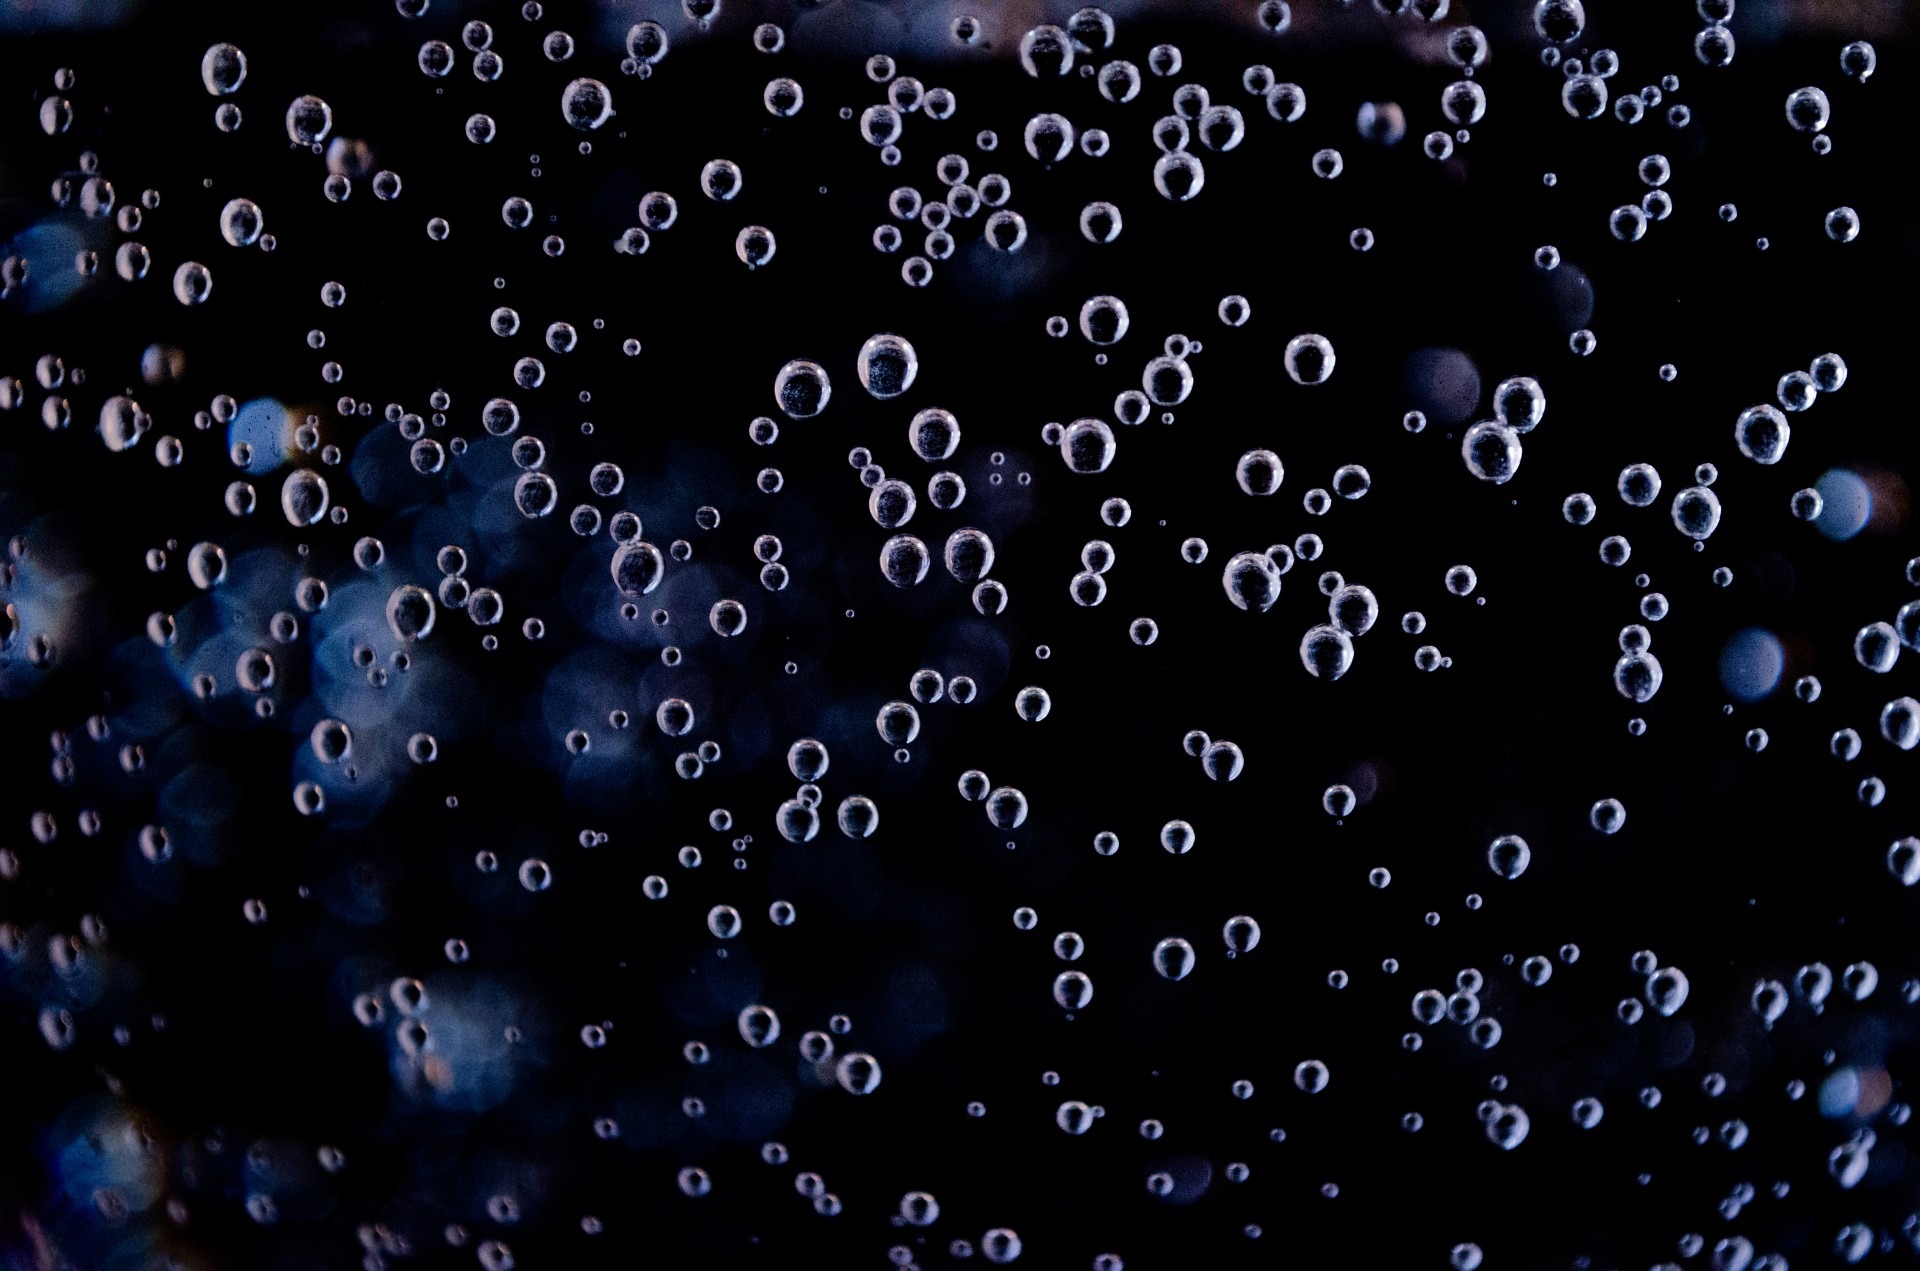
water, drop, liquid, texture, water drop, wet, ripple, clear, waterdrop, clean, wash, darkness, blue, bubble, circle, surface, transparent, font, background, thirst, bubbles, refreshing, computer wallpaper